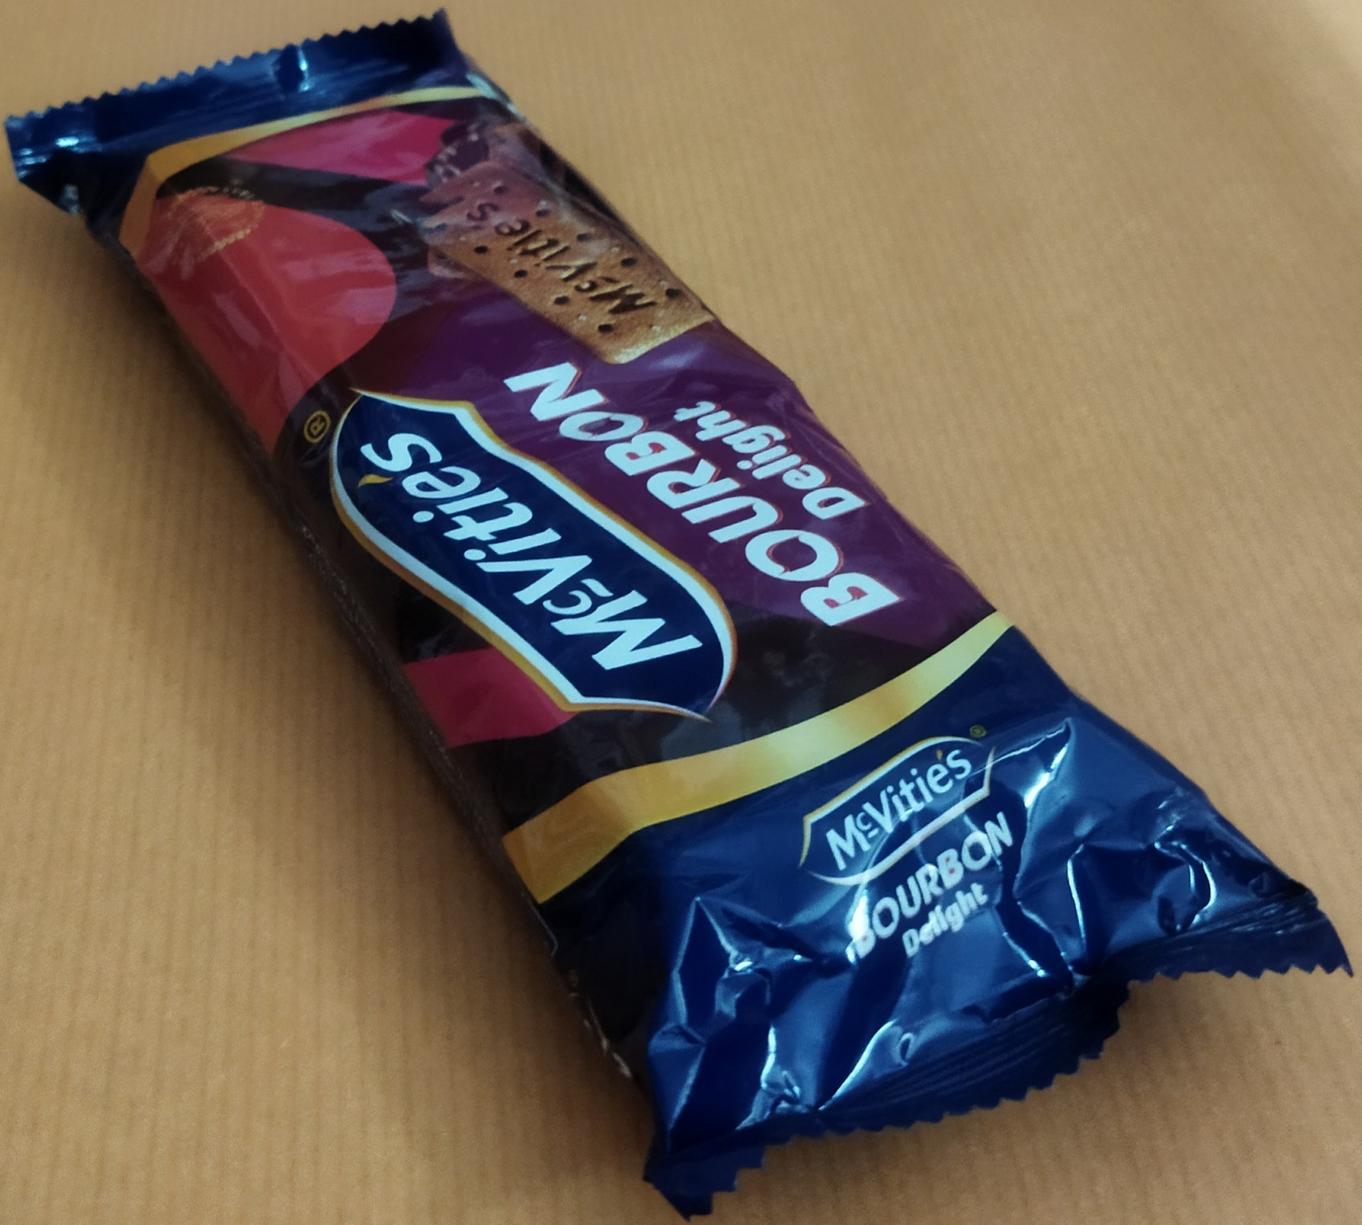
Label: plastics